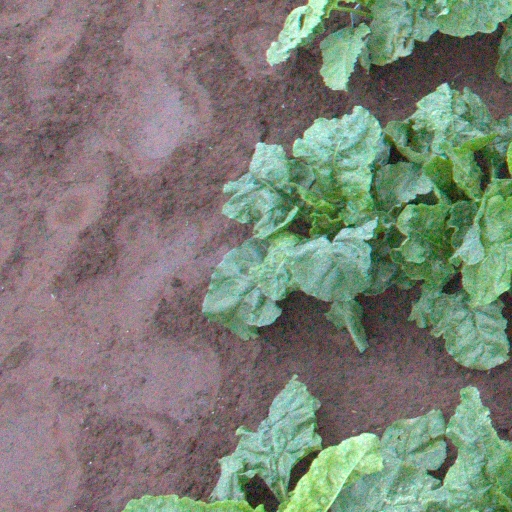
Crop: sugar beet